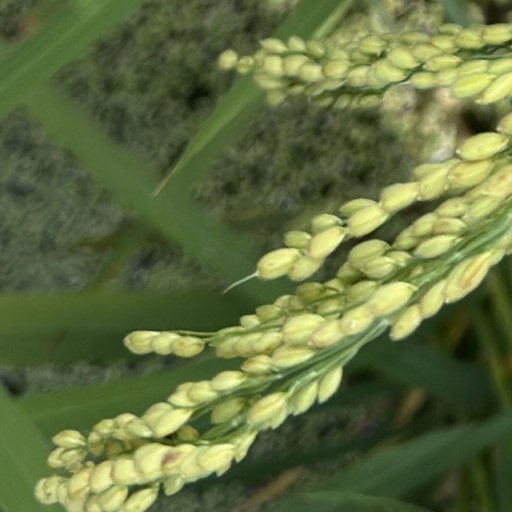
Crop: rice